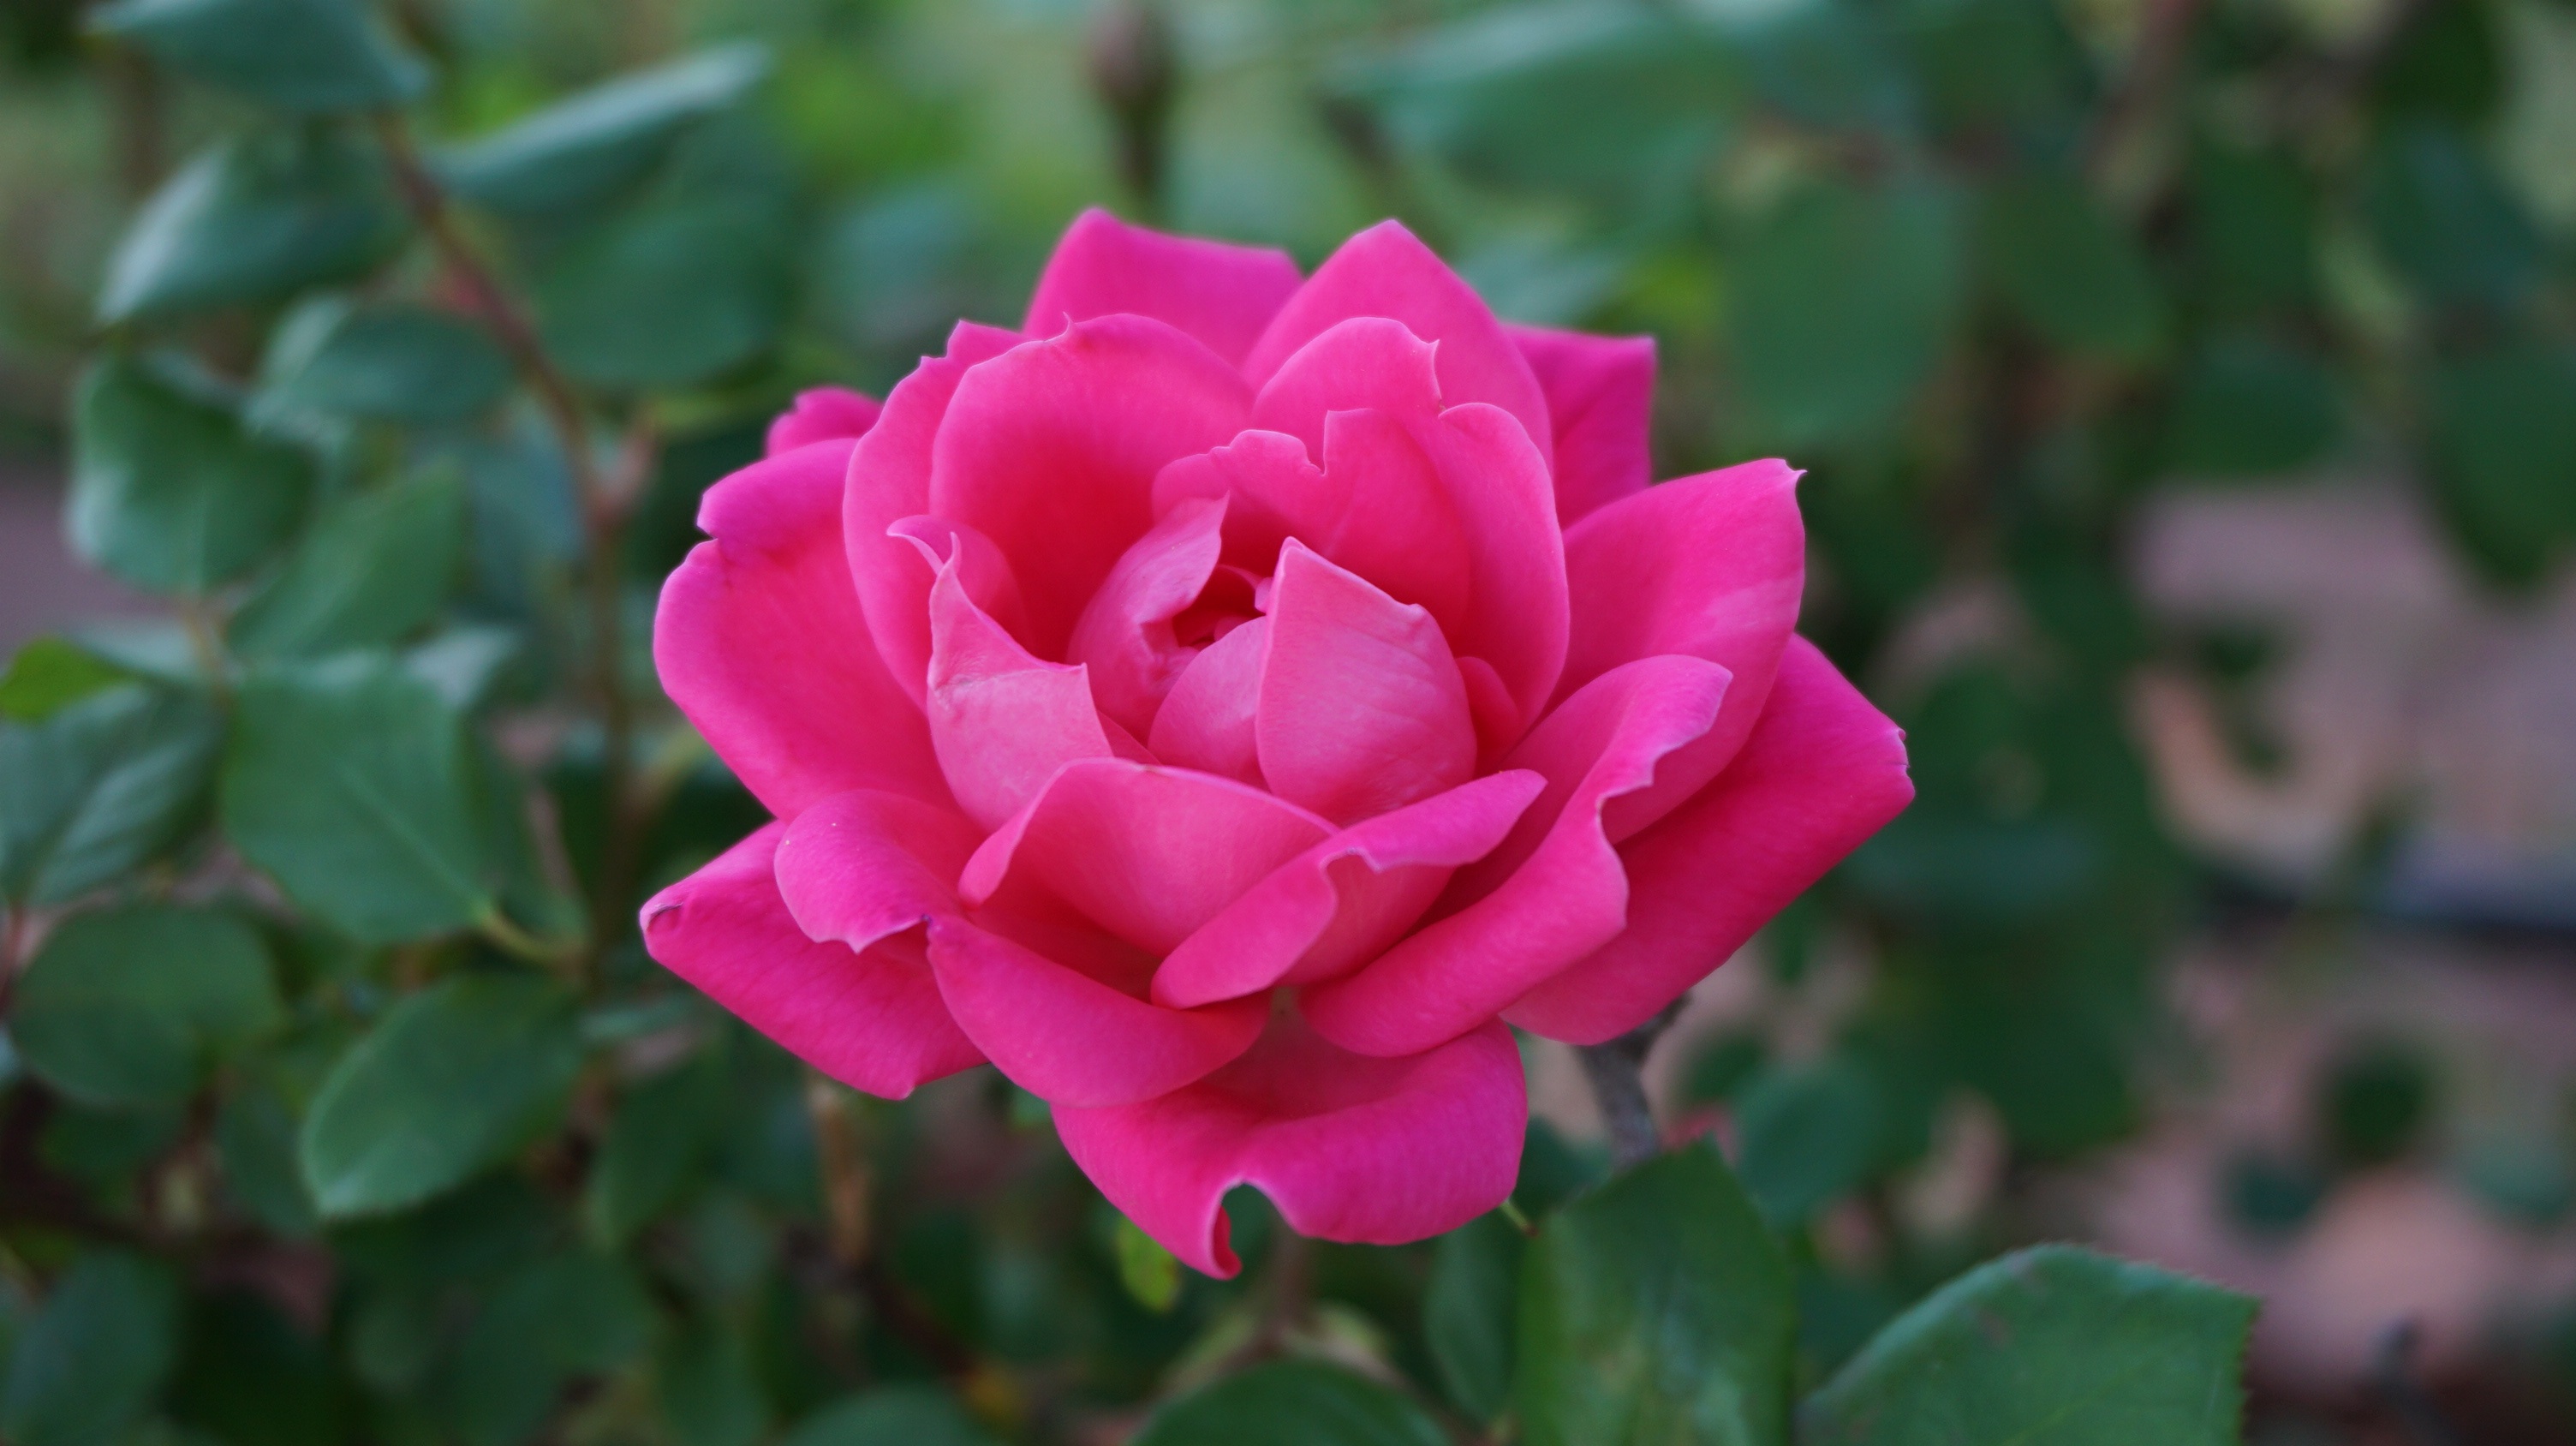
nature, plant, flower, petal, bloom, aroma, rose, romance, botany, garden, pink, flora, flowers, leaves, beauty, floribunda, pink roses, flowering plant, garden roses, rose family, a rose, annual plant, land plant, rosa centifolia, rose order